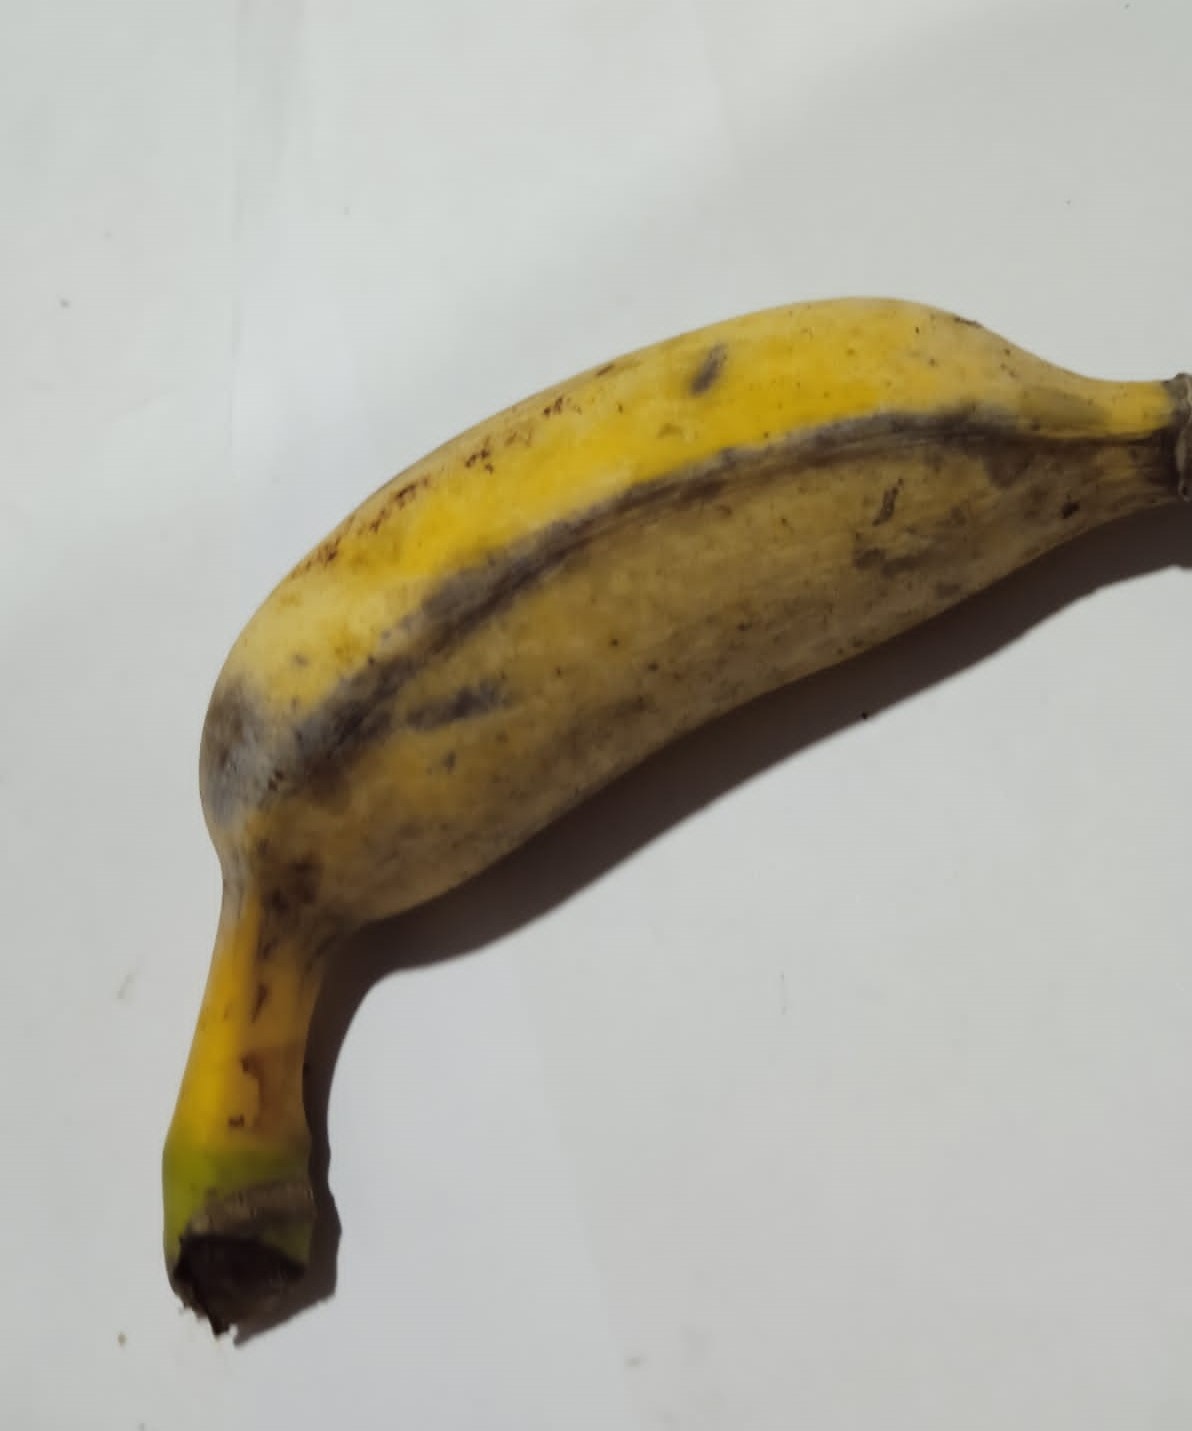
Fruit: banana
Condition: fresh